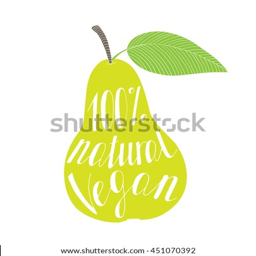
pear with the phrase natural vegan .